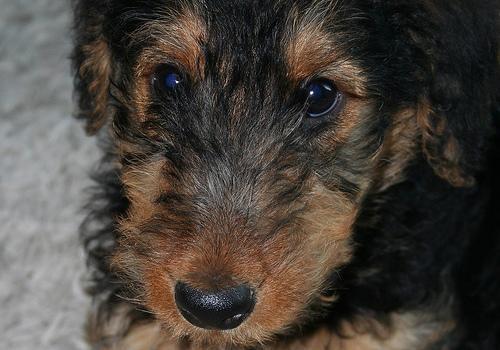
Airedale